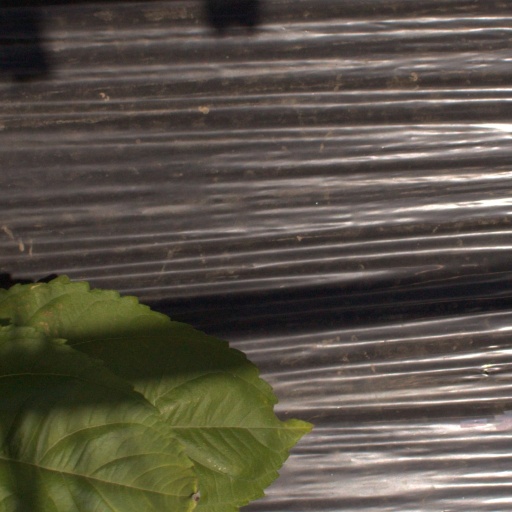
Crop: Jerusalem artichoke